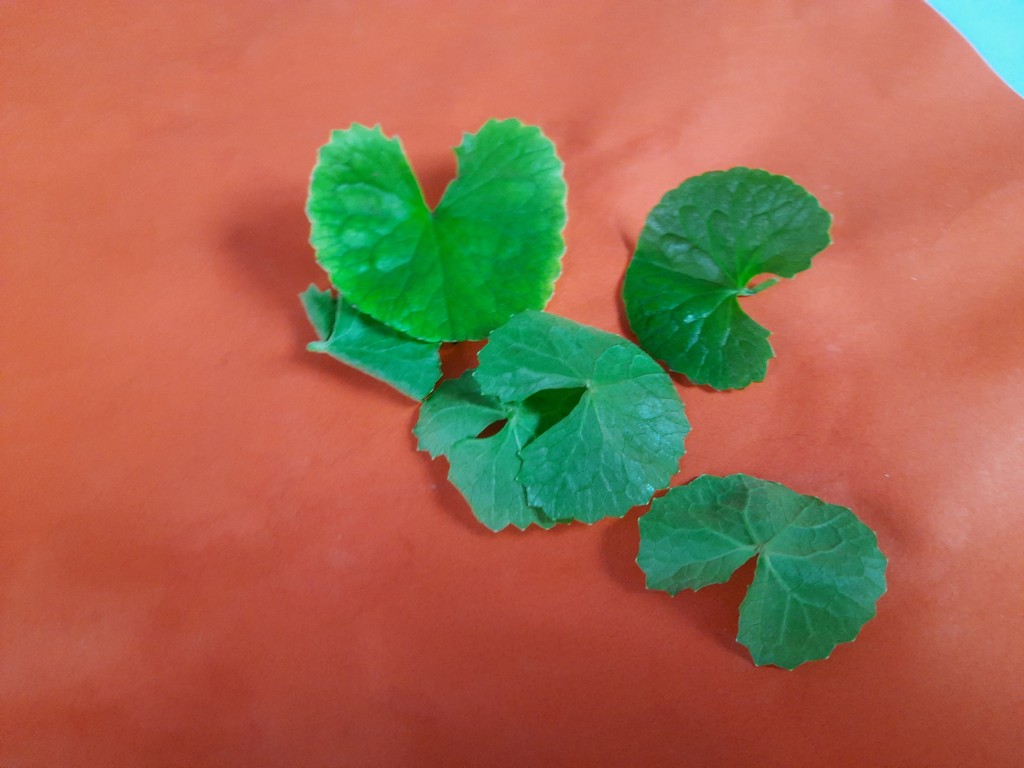
Label: Healthy